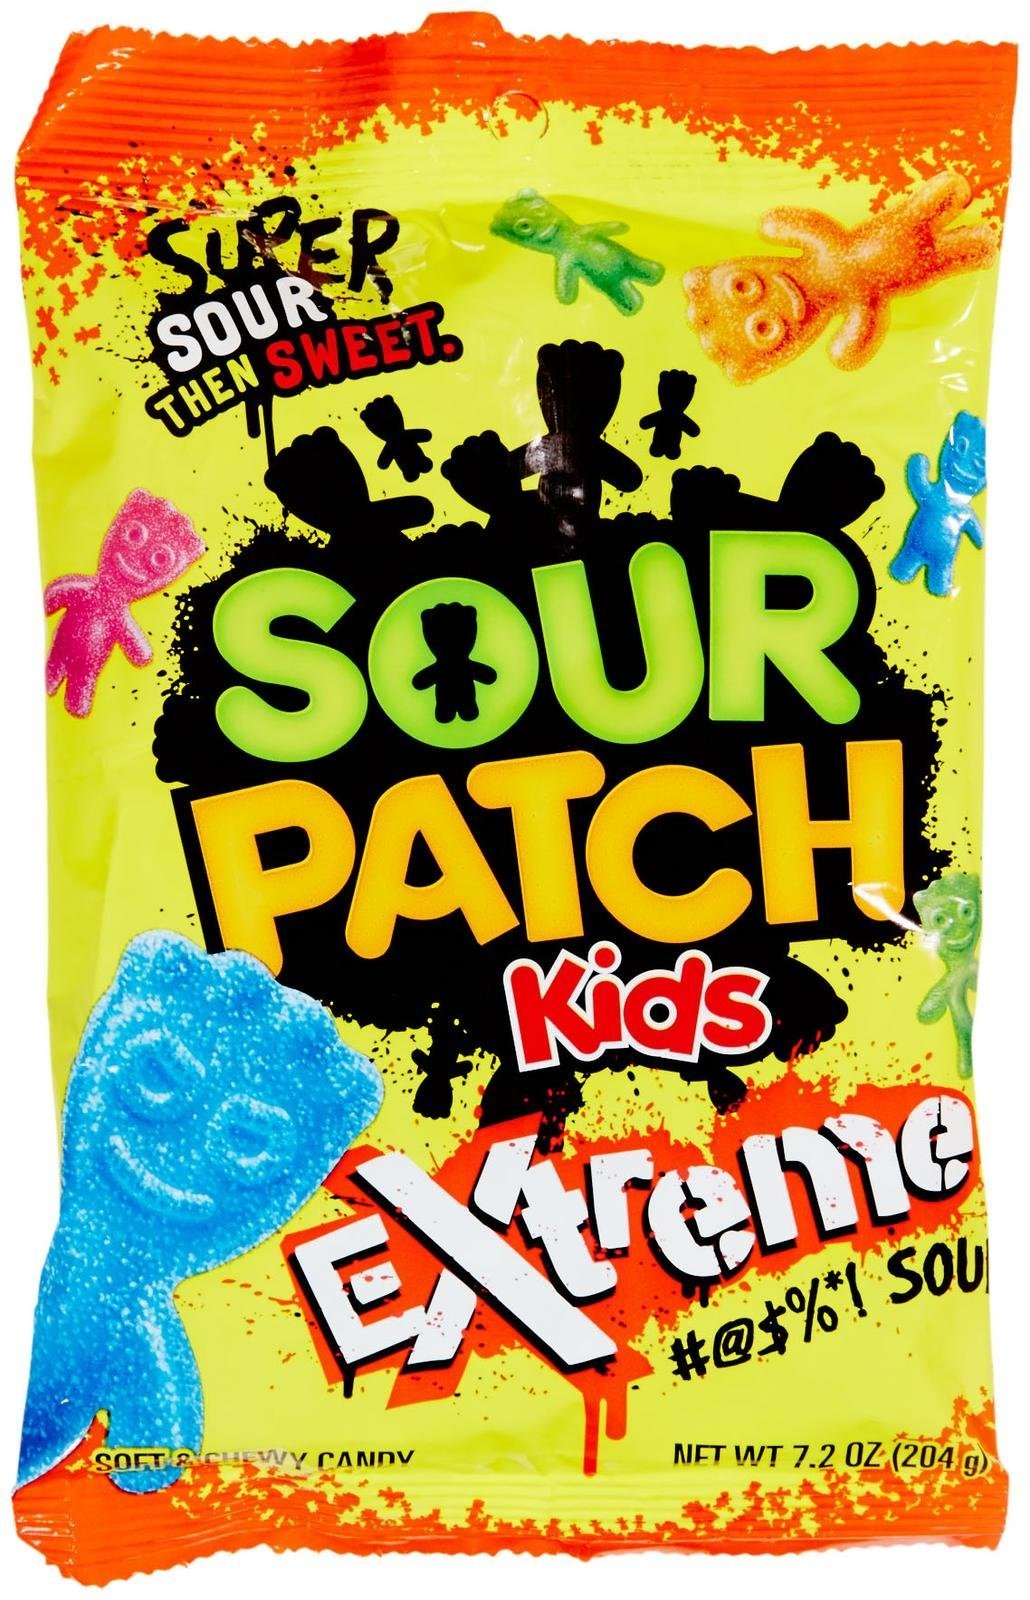
Item Name: Sour Patch Soft and Chewy Candy-Extreme-7.20 Oz
Value: 21.6
Unit: Oz

Price: 4.39